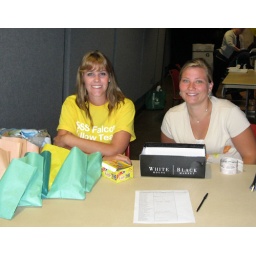
yellow team celebration sign in